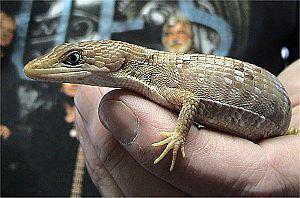
Gerrhonotus infernalis est une espèce de sauriens de la famille des Anguidae.
Gerrhonotus est un genre de sauriens de la famille des Anguidae.